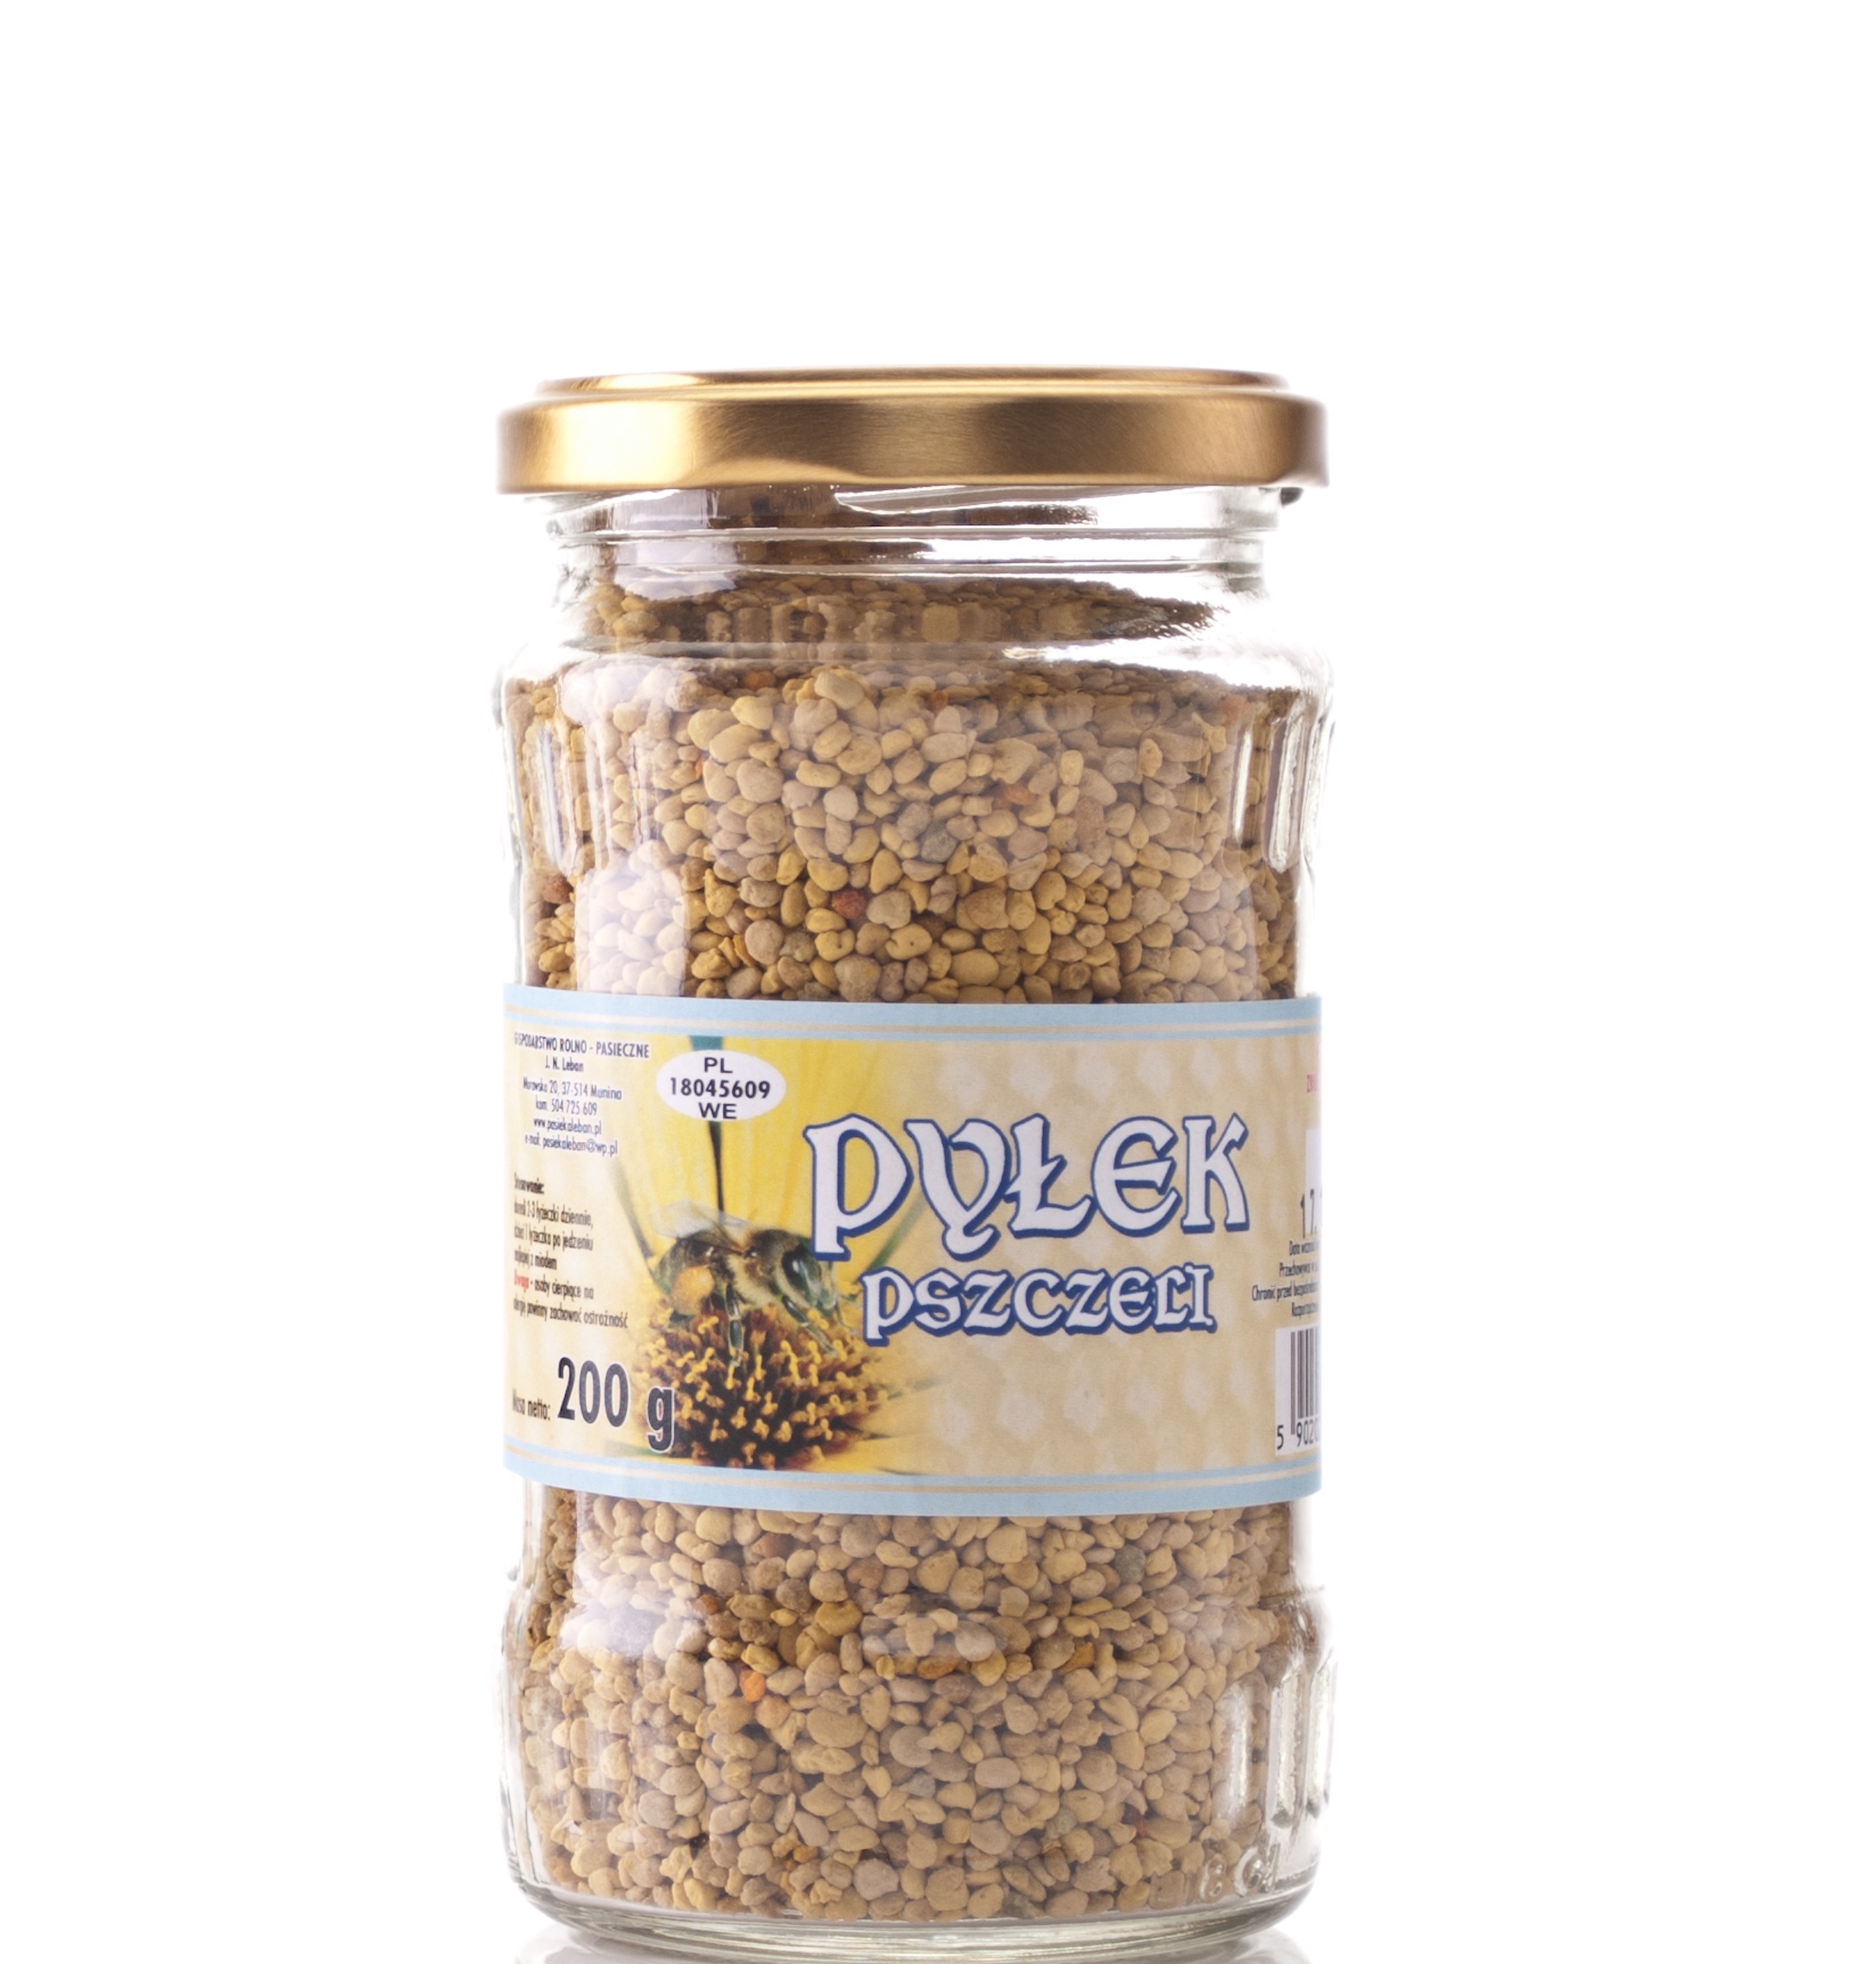
pollen, spice, ingredient, seasoning, propolis, pollen basket, gomashio